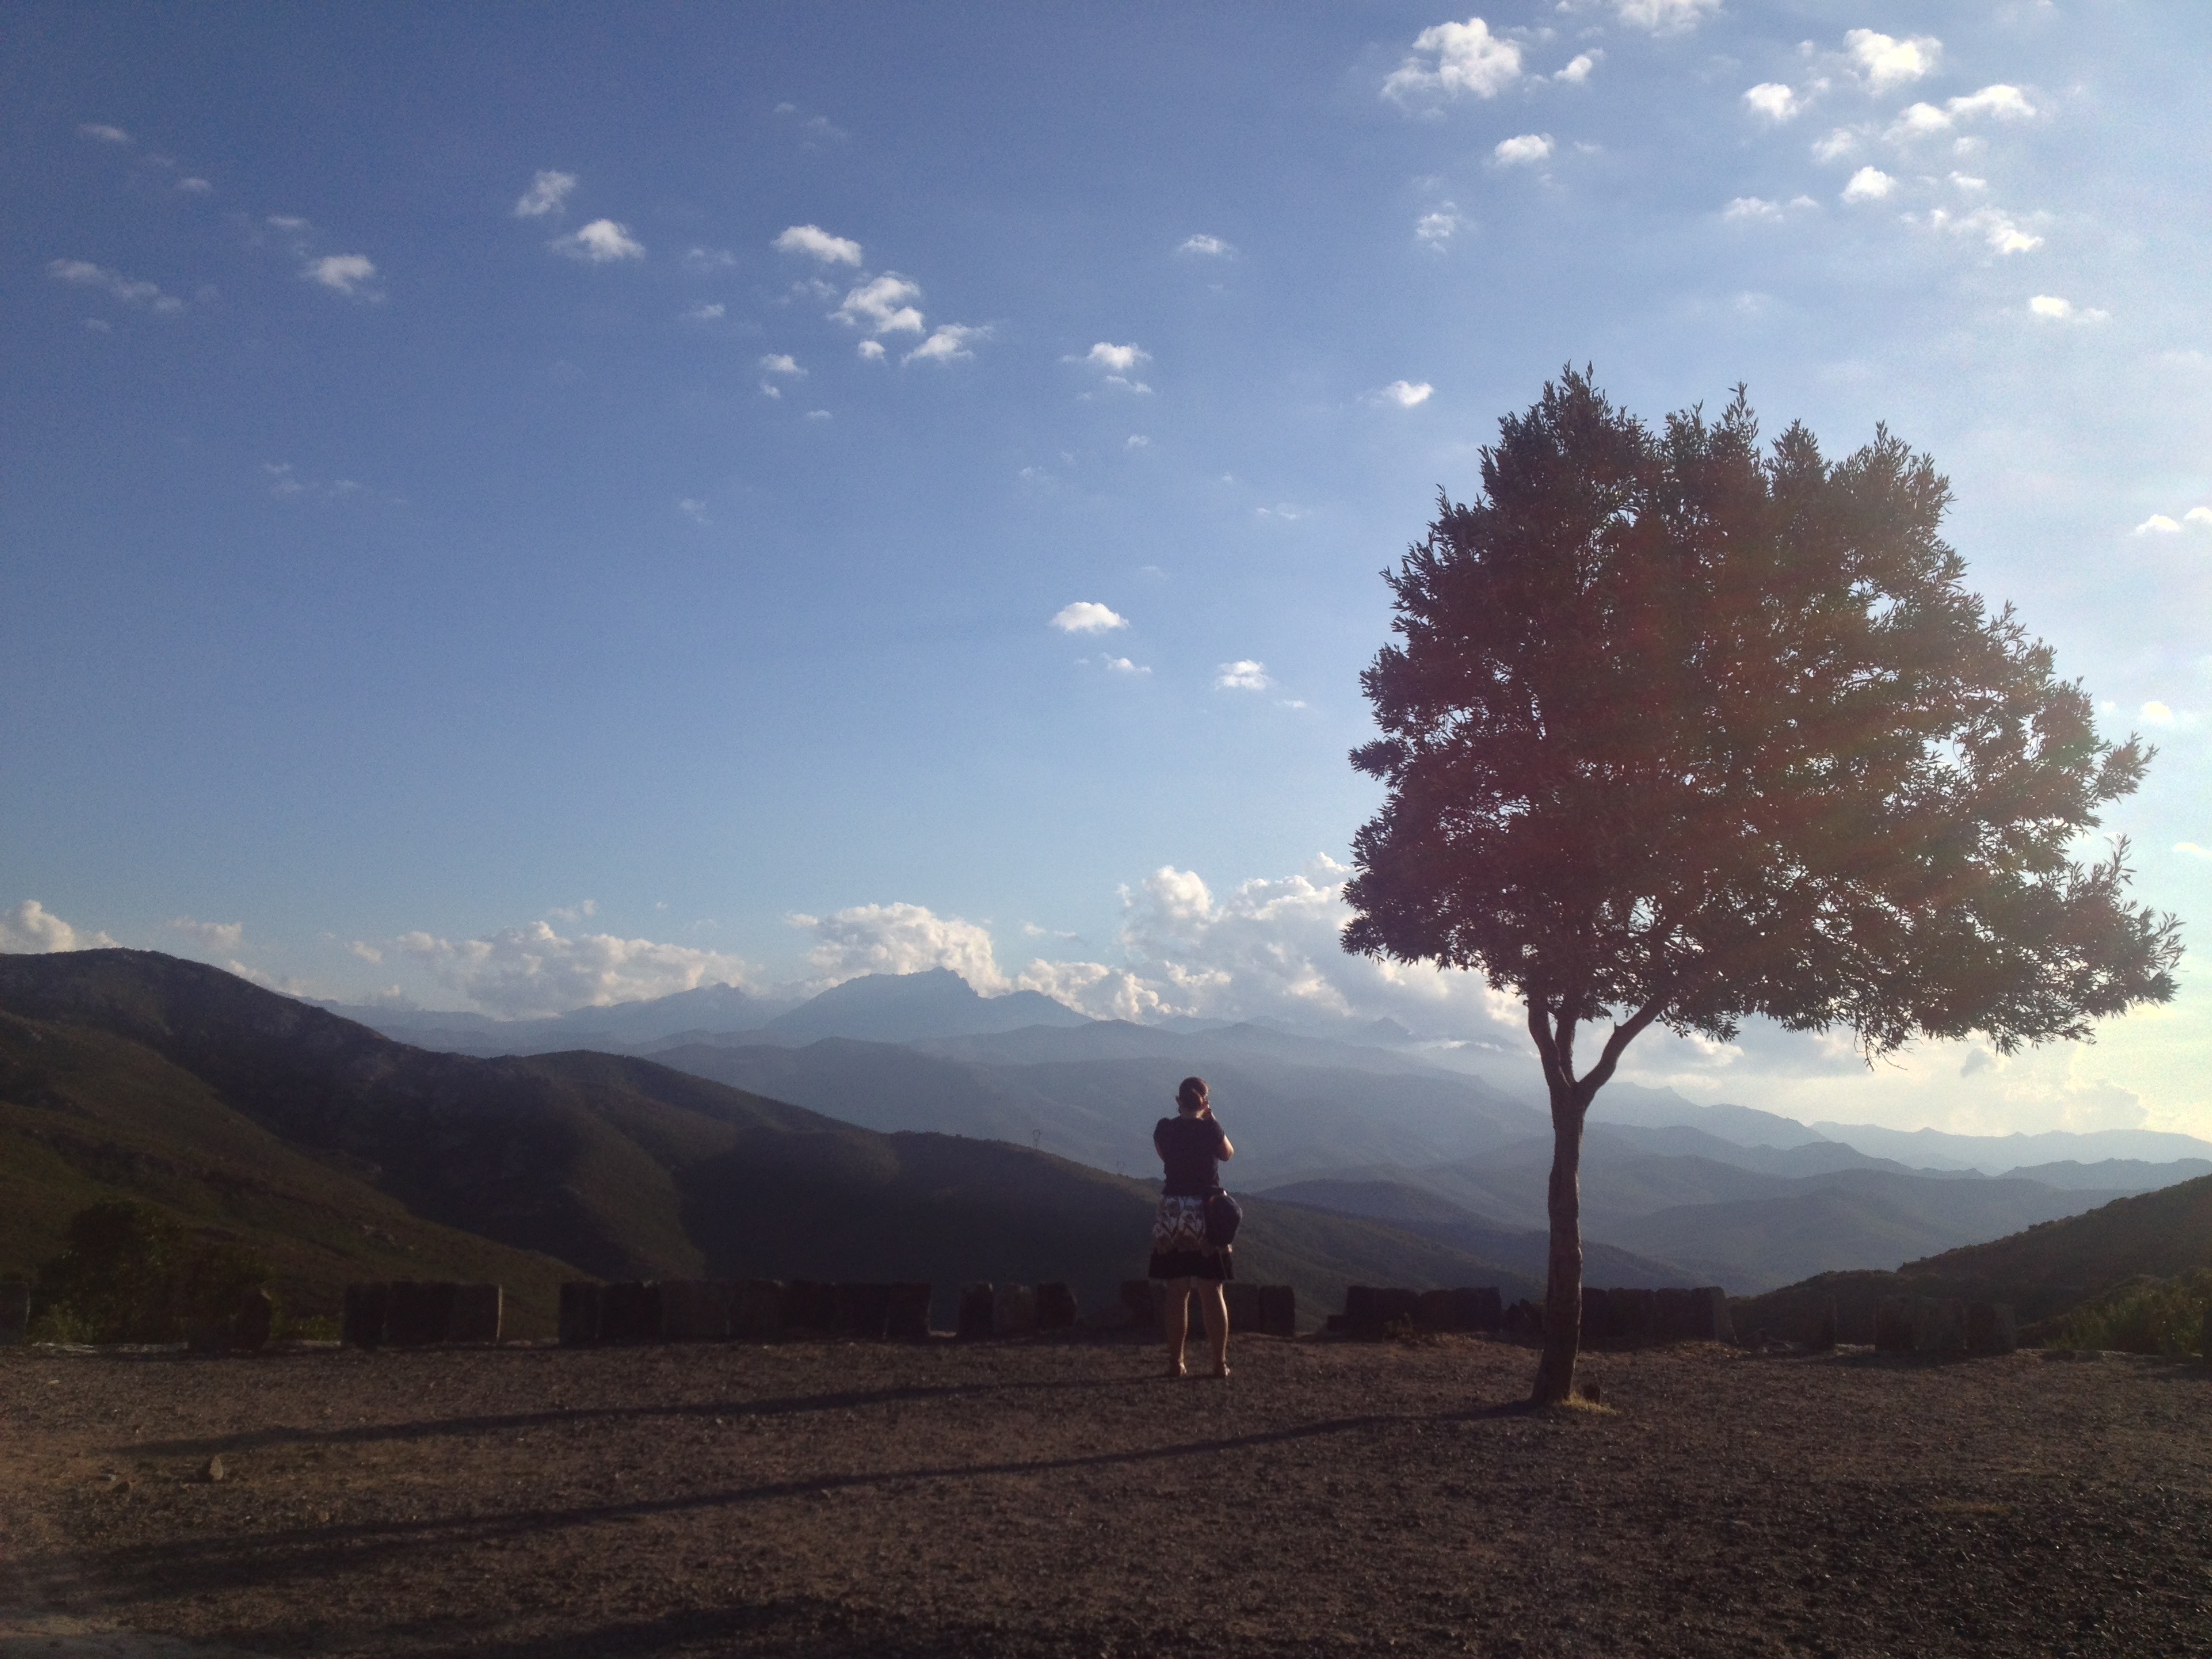
landscape, tree, horizon, wilderness, mountain, cloud, sky, sunlight, morning, hill, dawn, valley, mountain range, dusk, ridge, plain, summit, plateau, rural area, atmospheric phenomenon, mountainous landforms